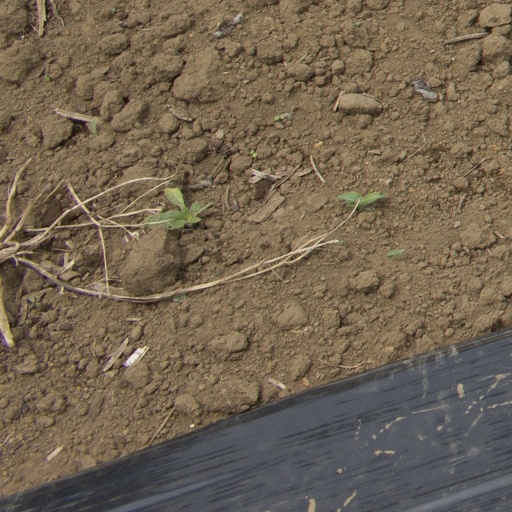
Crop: Jerusalem artichoke